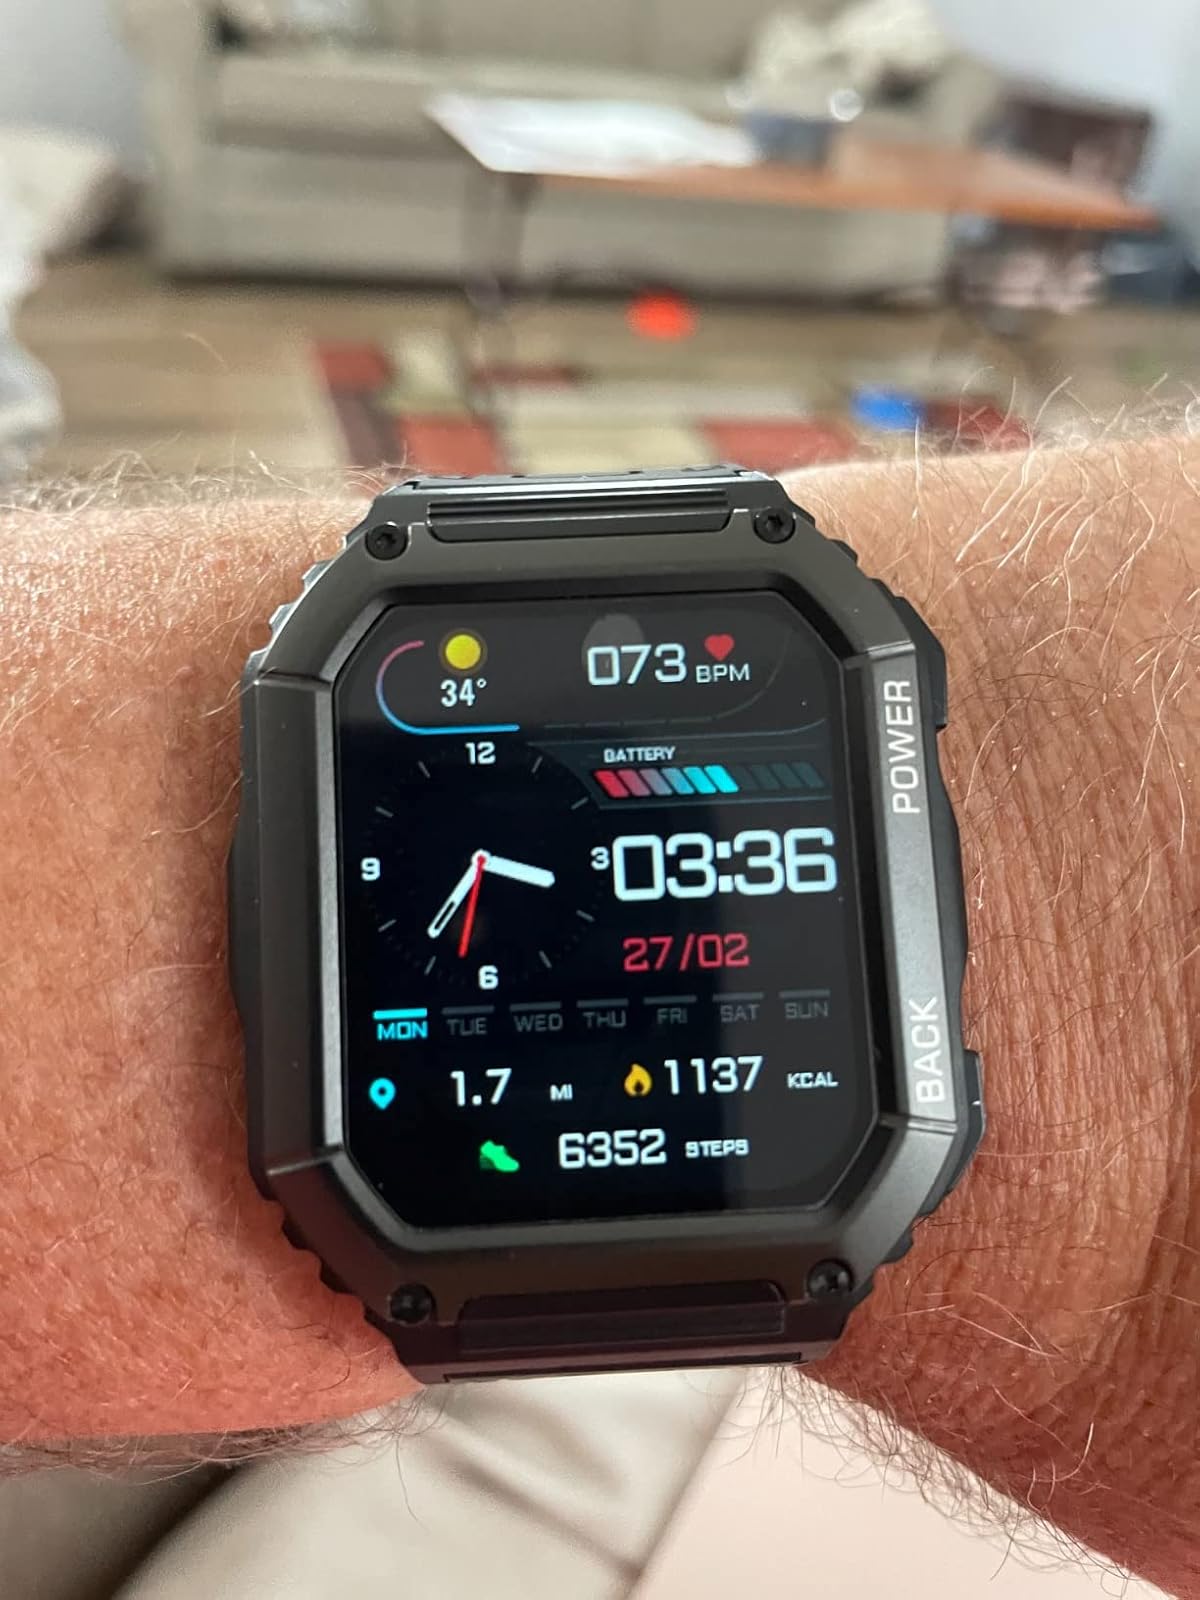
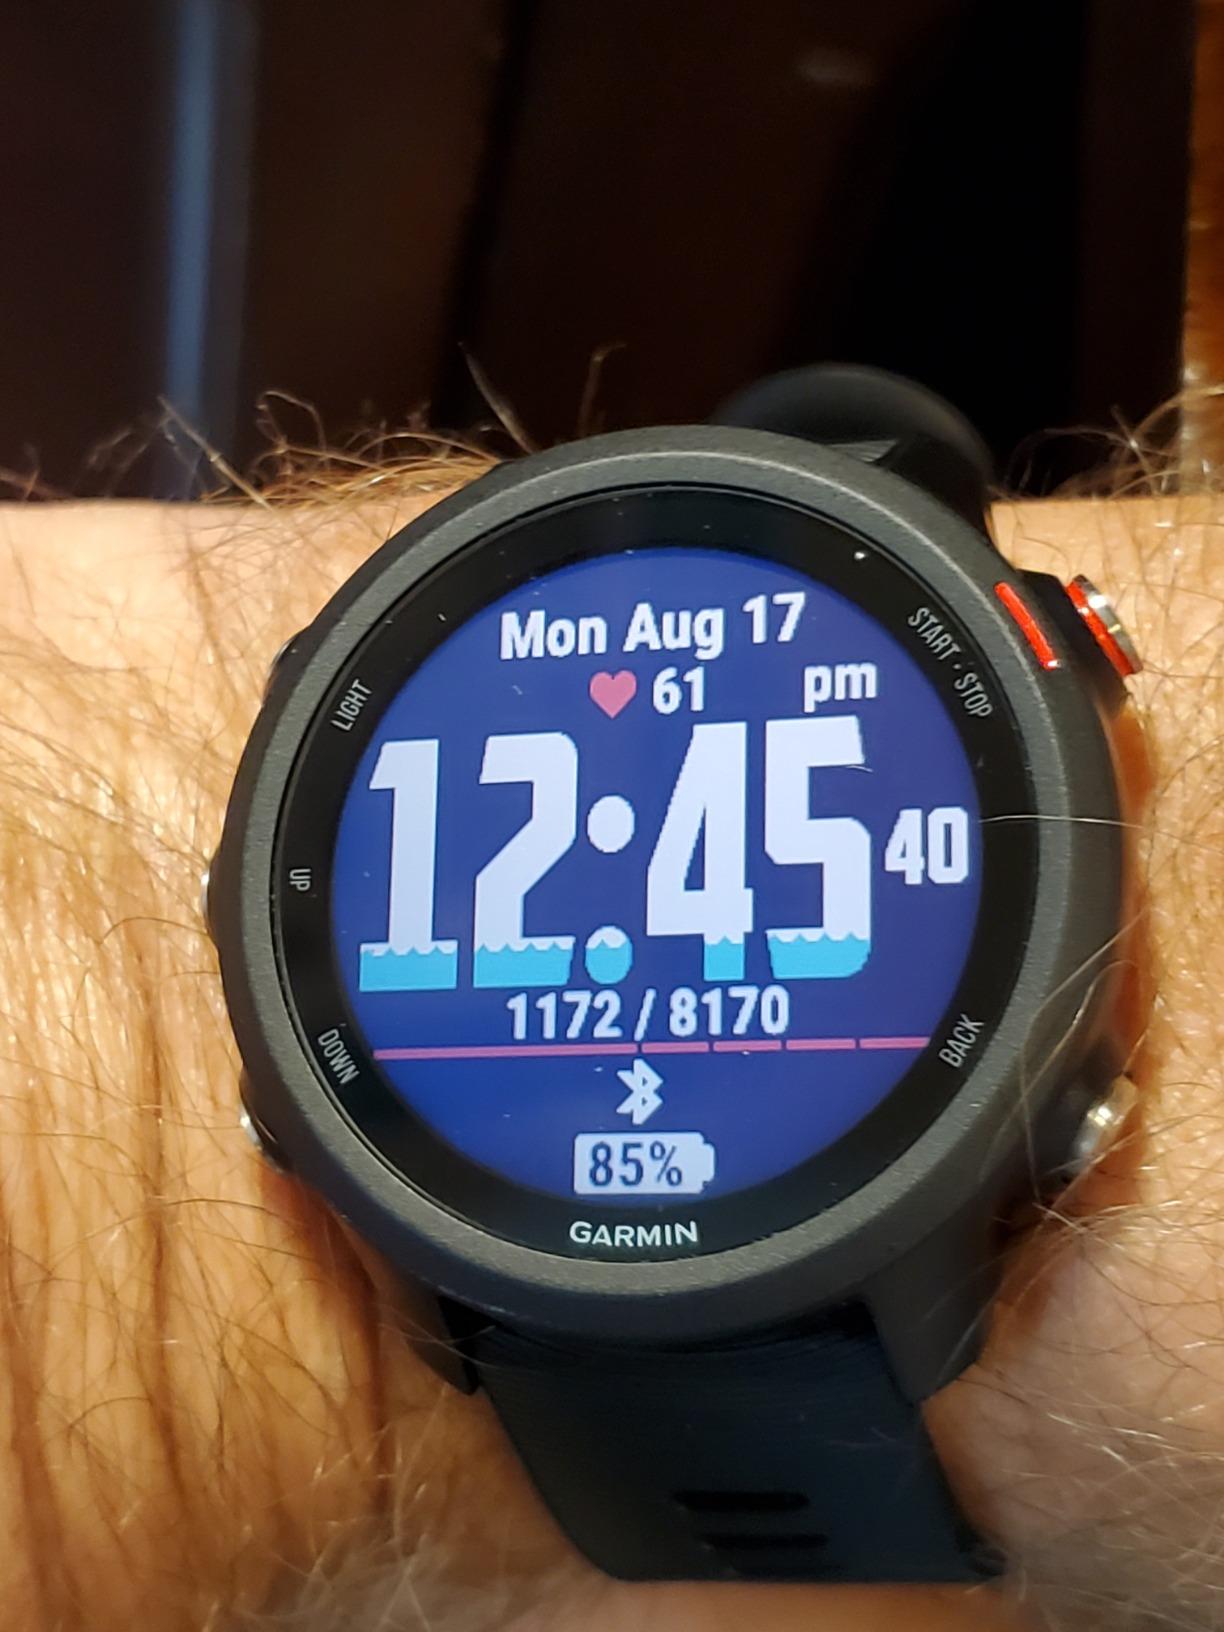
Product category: smartwatch
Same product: no